History of coffee

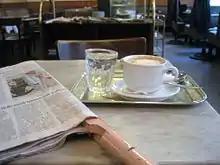
Coffee house culture between Vienna and Trieste: the coffee, the newspaper, the glass of water and the marble tabletop

Coffee was first introduced to Europe in Hungary when the Turks invaded Hungary at the Battle of Mohács in 1526. Within a year, coffee had reached Vienna by the same Turks who fought the Europeans at the Siege of Vienna (1529). Later in the 16th century, coffee was introduced on the island of Malta through slavery. Turkish Muslim slaves had been imprisoned by the Knights of St John in 1565—the year of the Great Siege of Malta, and they used them to make their traditional beverage. Domenico Magri mentioned in his work Virtu del Kafé, "Turks, most skillful makers of this concoction." Also, the German traveler Gustav Sommerfeldt in 1663 wrote